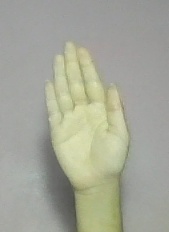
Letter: seen